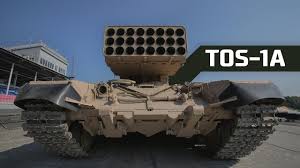
Label: Self Propelled Artillery